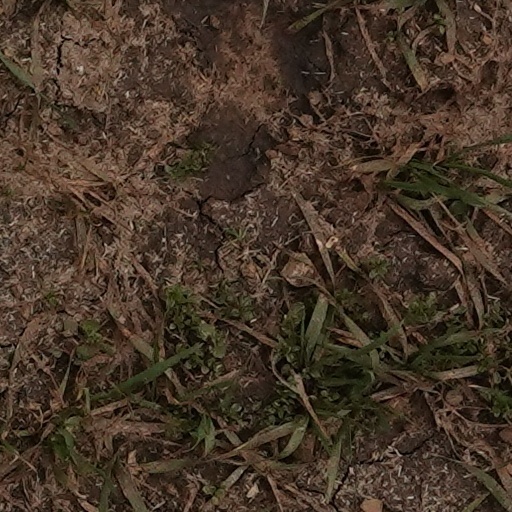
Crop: wheat